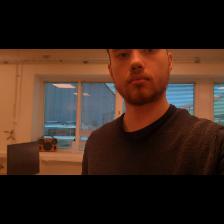
Label: Human